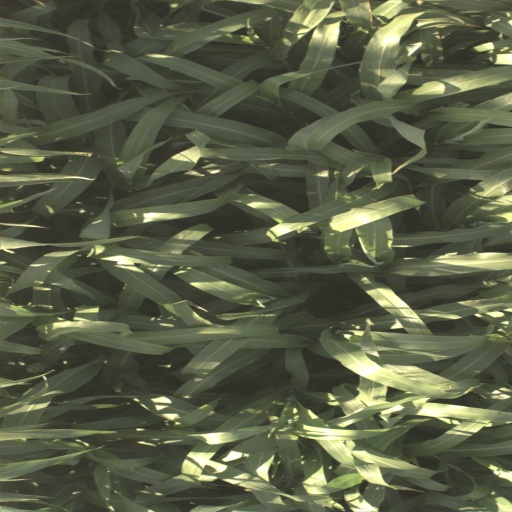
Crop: sorghum